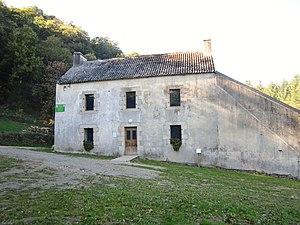
Mellac
L'Isole est une rivière de 48 km de long qui traverse le Morbihan et le Finistère en Bretagne avant de se jeter dans la Laïta.
Mellac [mɛlak] est une commune du département du Finistère, dans la région Bretagne, en France.